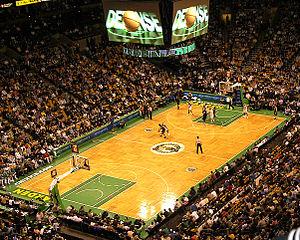
Les playoffs NBA 2016 sont les séries éliminatoires de la saison NBA 2015-2016. Ils débutent le samedi 16 avril 2016. Les finales gagnées par les Cavaliers de Cleveland face au Warriors de Golden State furent longues car les Cavs menés 3-1 dans la série revinrent à 3-3 puis ils gagnèrent le septième et dernier match 93-89 à l'Oracle Arena.
Les Celtics de Boston est une franchise de basket-ball de la NBA basée à Boston dans l'État du Massachusetts aux États-Unis. Fondé le 6 juin 1946, le club évolue trois saisons dans la Basketball Association of America qui devient en 1949 la National Basketball Association. Les Celtics de Boston sont la plus ancienne franchise de NBA, qui de plus n'a changé ni de nom, ni de localisation depuis sa création.
Le TD Garden est une salle omnisports située dans le quartier de West End à Boston au Massachusetts, aux États-Unis. Elle porte le nom de son sponsor, la société TD Bank, une filiale américaine de la Banque Toronto-Dominion.